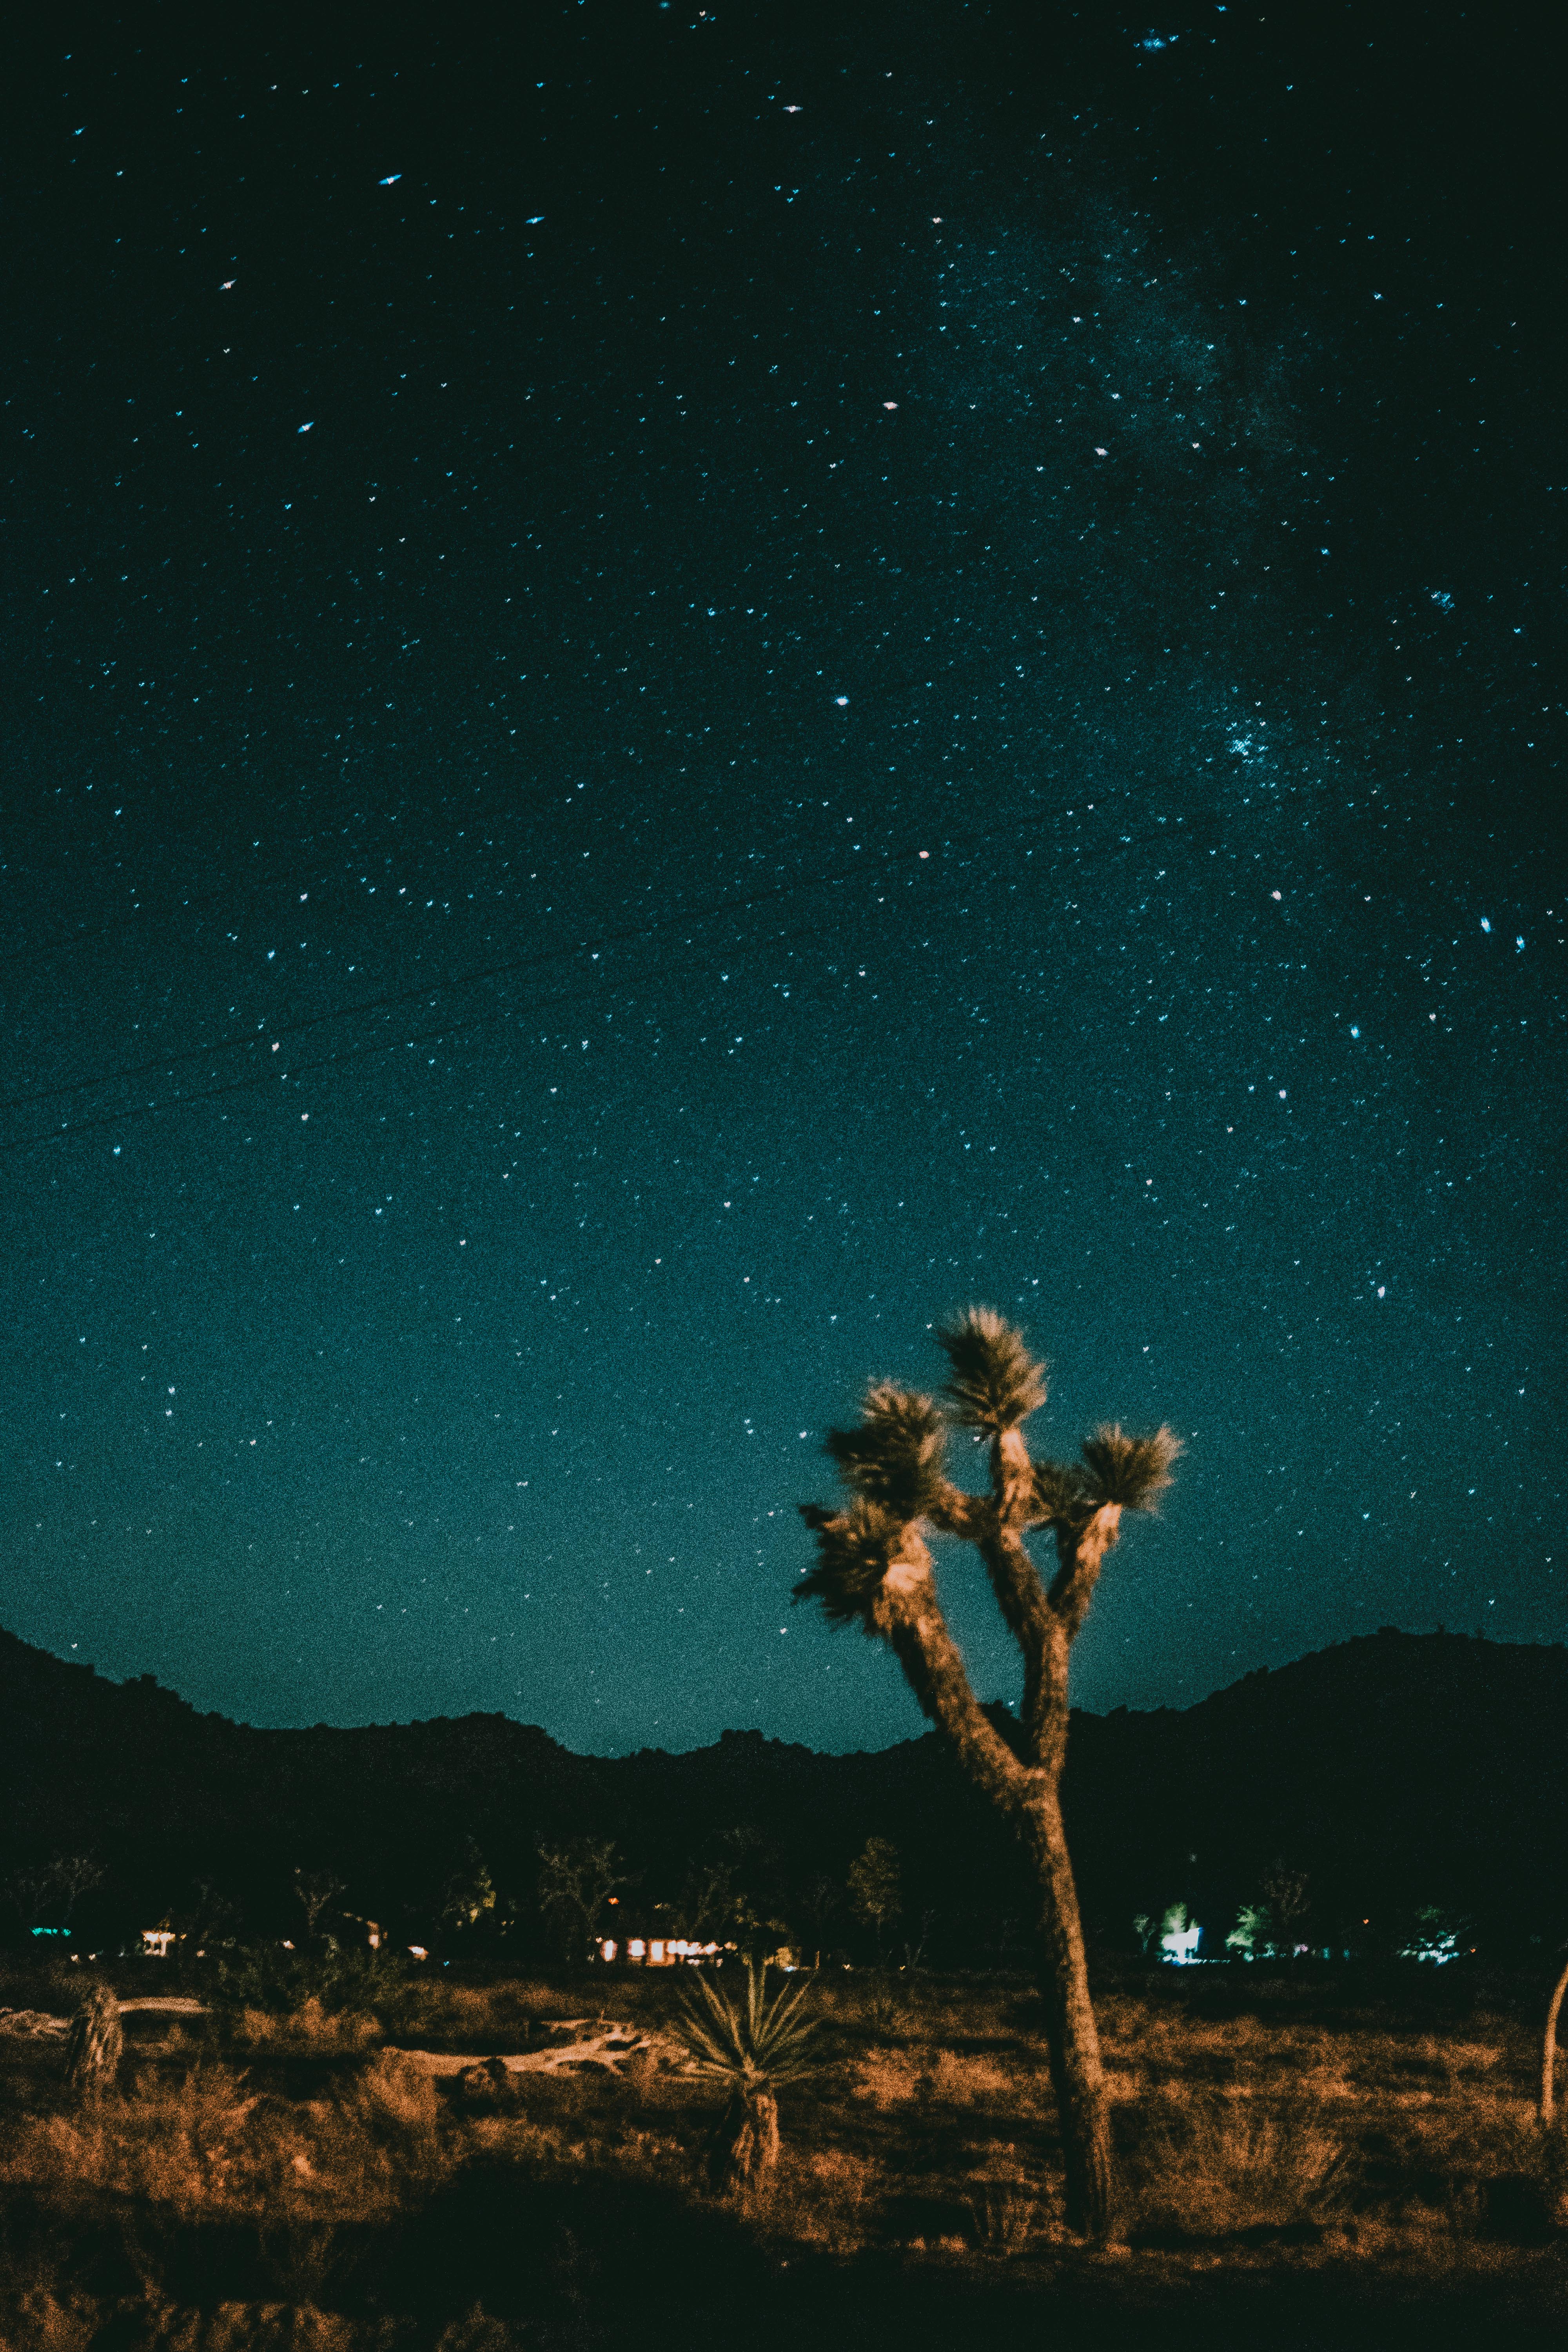
tree, sky, night, star, atmosphere, palm, usa, america, darkness, aurora, moonlight, outer space, start, starry, art, astronomy, kunst, nacht, sterne, fuji, joshua, midnight, yucca, amerika, xpro2, astronomical object